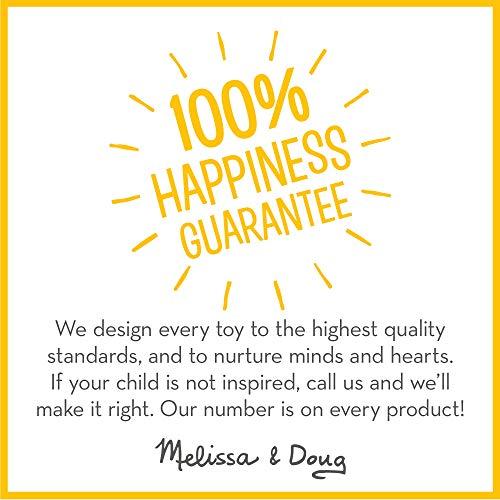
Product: Melissa & Doug Sunny Patch Seaside Sidekicks Squirters With 4 Squeeze-and-Squirt Animals - Water Toys for Kids
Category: Sports & Outdoors | Fan Shop | Toys & Game Room
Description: Four colorful squeeze-and-squirt water toys.
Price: $8.92
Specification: ProductDimensions:7x7x4inches|ItemWeight:9.6ounces|ShippingWeight:12ounces(Viewshippingratesandpolicies)|DomesticShipping:ItemcanbeshippedwithinU.S.|InternationalShipping:ThisitemcanbeshippedtoselectcountriesoutsideoftheU.S.LearnMore|ASIN:B0049UZ9P8|Itemmodelnumber:6435|Manufacturerrecommendedage:6months-4years